Nicola Zingaretti

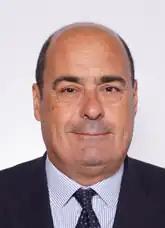
Nicola Zingaretti in 2022

From 15 to 17 November, the party held a three-days convention in Bologna, named "Tutta un'altra storia" ("A whole different story"), with the aim of presenting party's proposals for the 2020s decade. The convention was characterized by a strong leftward move, stressing a strong distance from liberal and centrist policies promoted under Renzi's leadership. Some newspapers, like "La Stampa", compared Zingaretti's new policies to the ones of Jeremy Corbyn and Bernie Sanders. On 17 November, the last day of the convention, the National Assembly of the PD approved the new party's statute, which provided among others, the separation between party's secretary and candidate for premiership. On 7 March 2020, he announced he had tested positive for SARS-CoV-2.